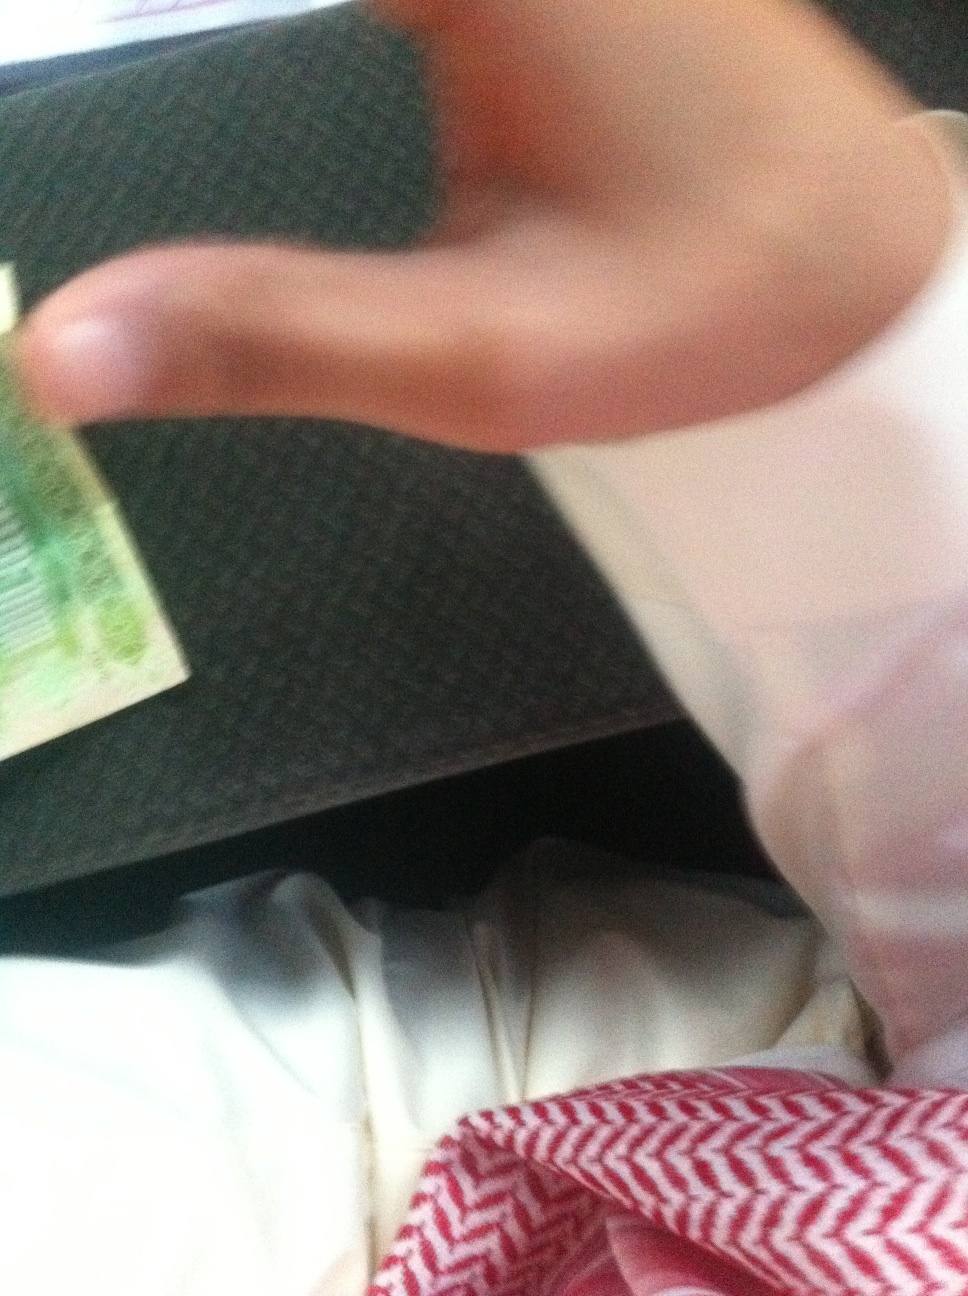Question: What is this?
Answer: unanswerable